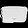
Label: Bag